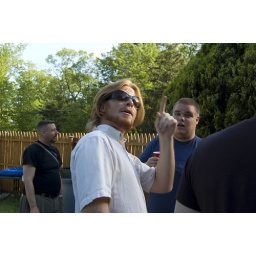
Look mummy, there's an airplane up in the sky